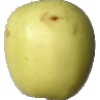
Label: Apple Golden 2